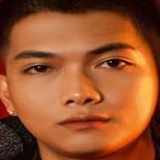
ca sĩ Bigdaddy